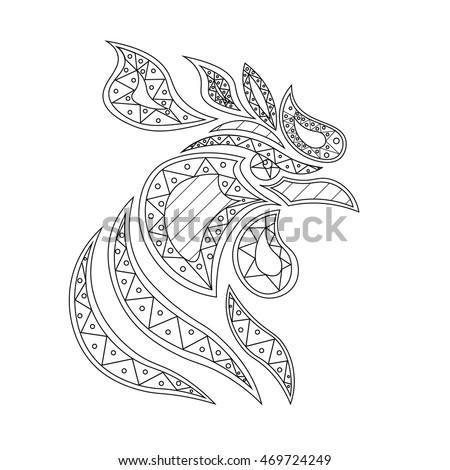
vector illustration of a fiery rooster on new year template for flyer , merry christmas and happy new year